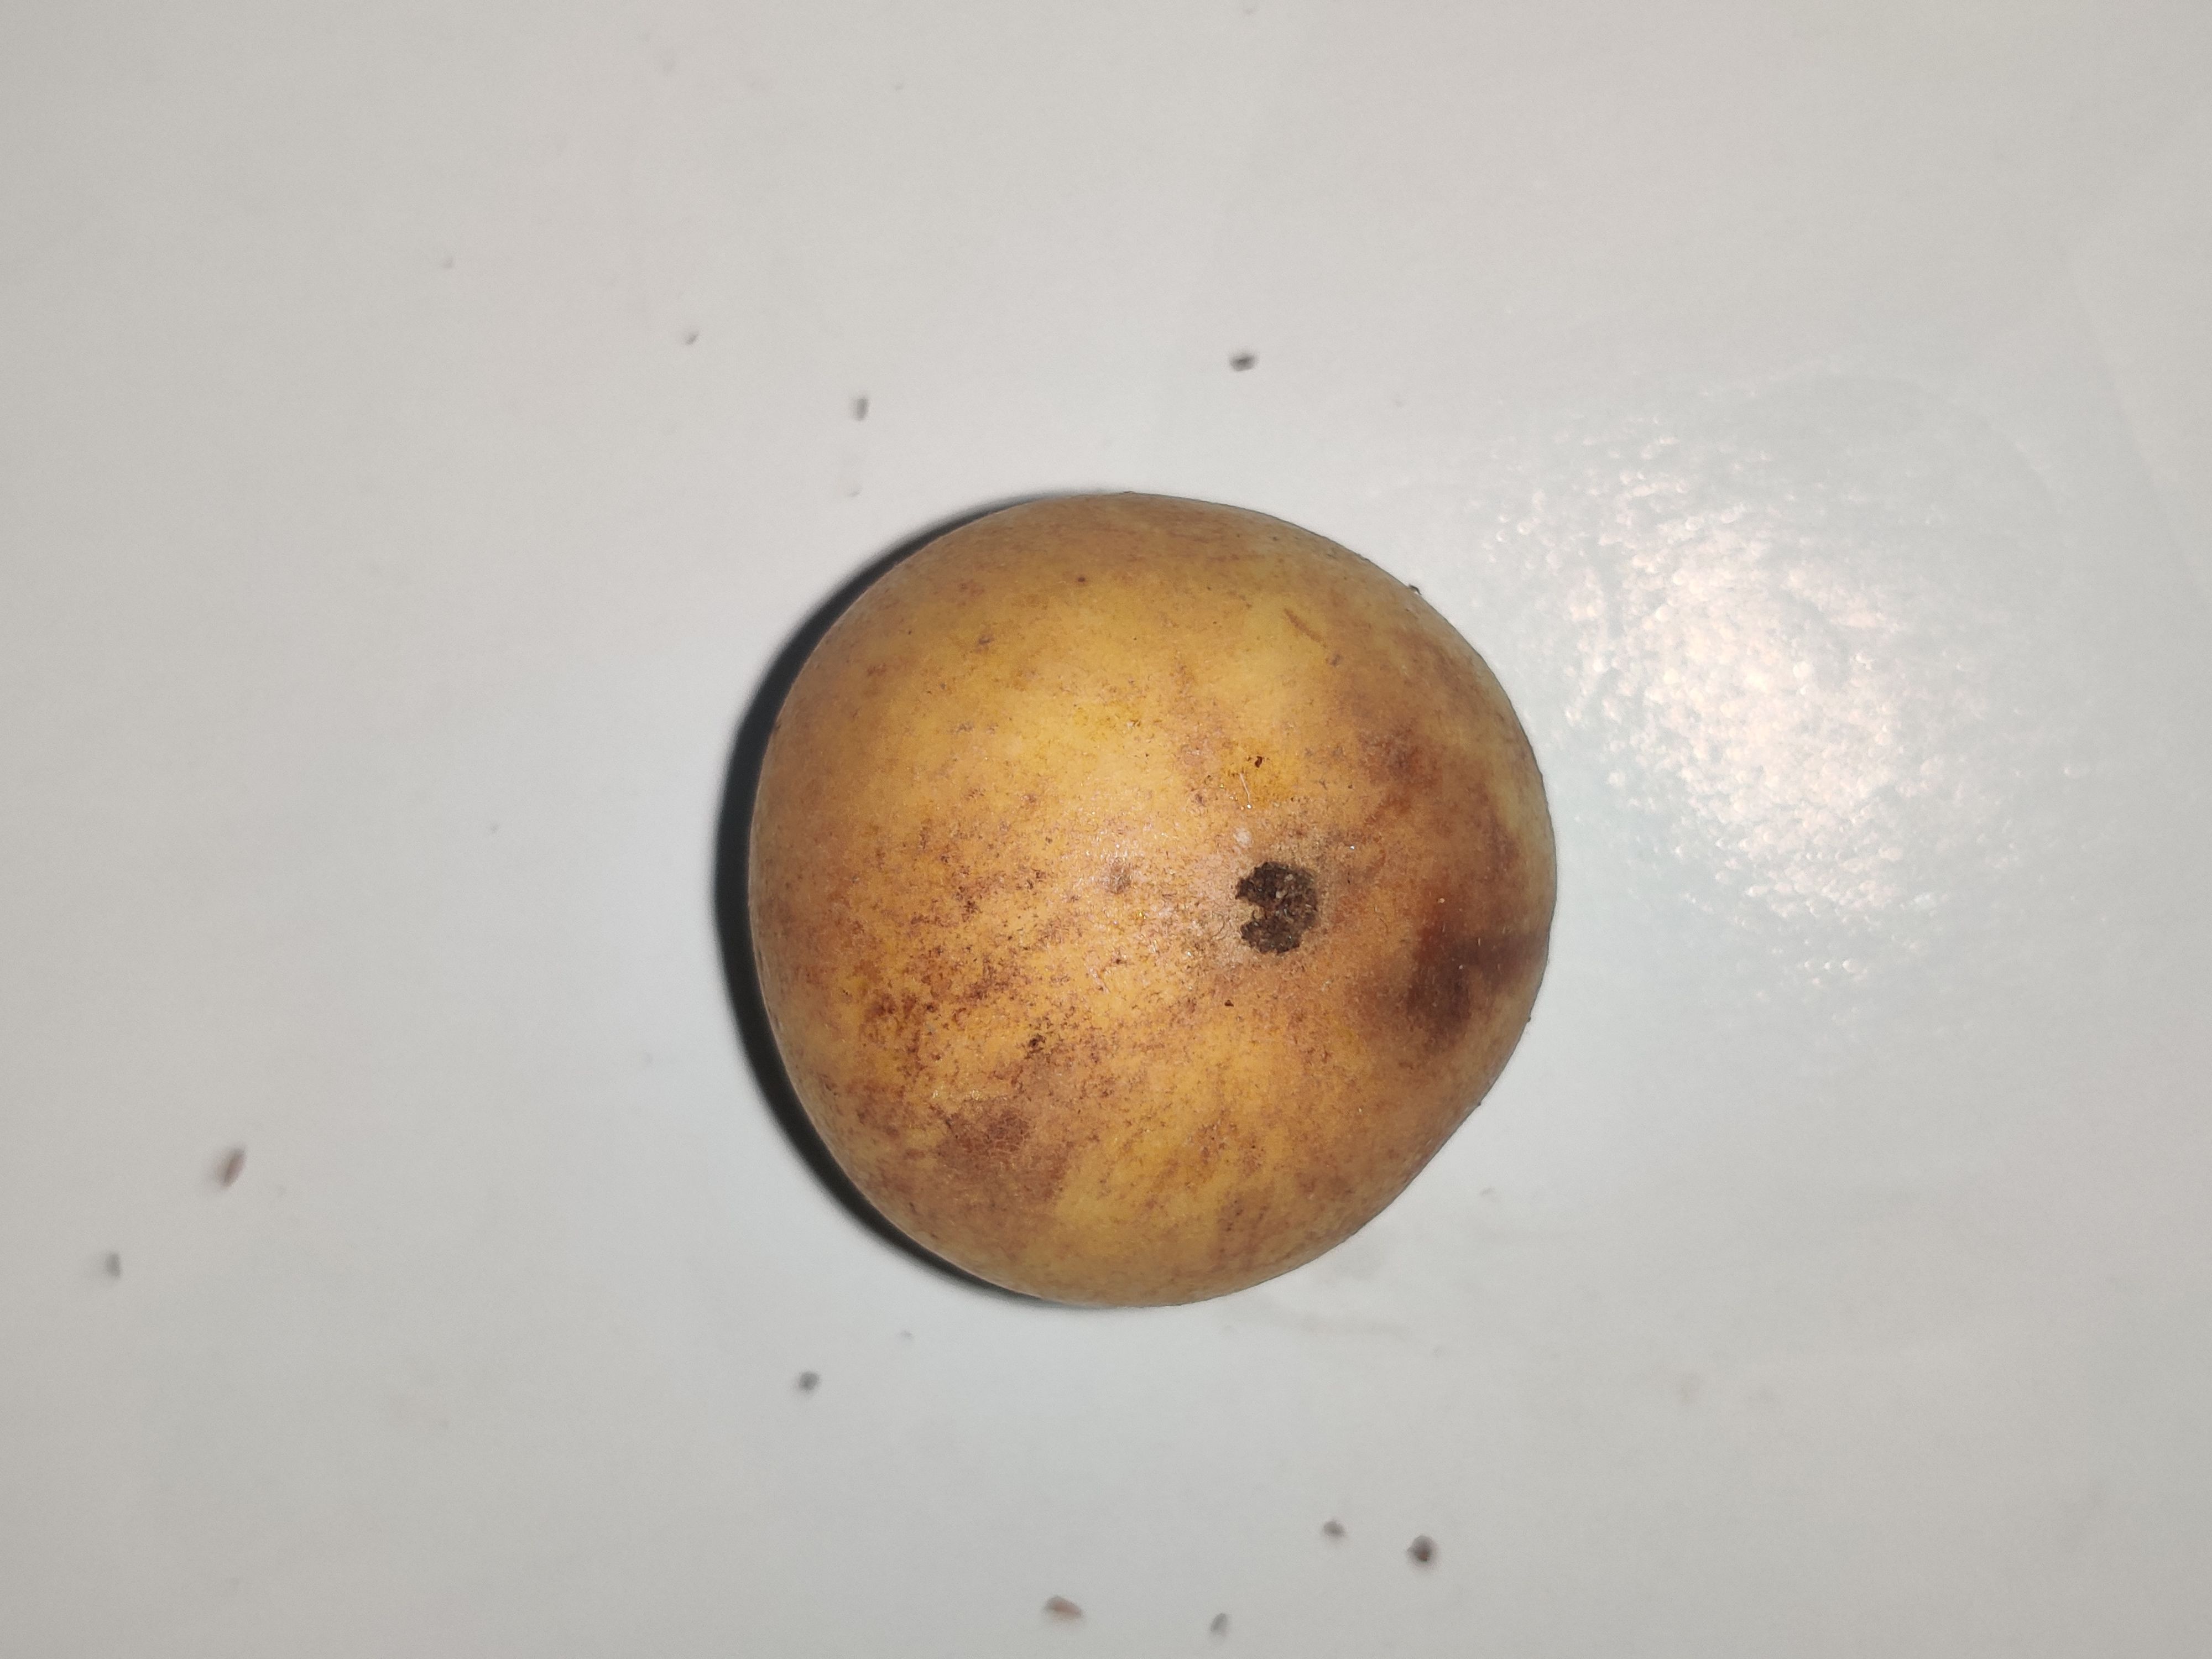
Fruit: burmese-grape
Grade: 2nd-grade